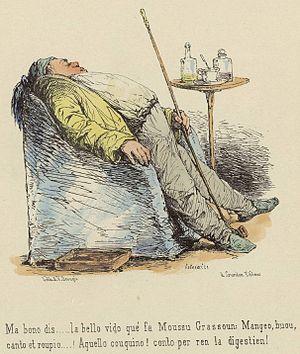
Pierre Letuaire, né le 6 août 1798 à Toulon et mort dans la même ville le 2 septembre 1885, est un peintre et dessinateur français et un caricaturiste de thématique provençale en langue d'oc.
L'histoire de la littérature provençale fait partie de la littérature occitane et comprend l'ensemble des œuvres écrites en langue d'oc par des auteurs liés à la Provence ou employant le provençal.